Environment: real
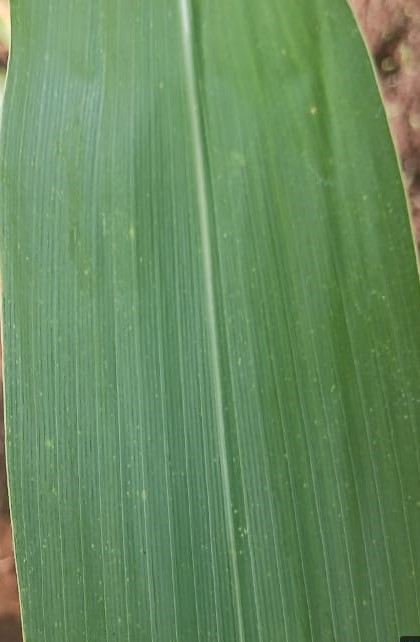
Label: healthy